Paul Chowdhry

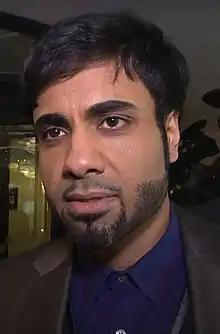
Chowdhry in 2015

Tajpaul Singh Chowdhry (born 21 August 1974), better known as Paul Chowdhry, is a British comedian and actor. He is of Indian Punjabi Sikh descent. He began his stand up career in 1998 and hosted the Channel 4 comedy series "Stand Up for the Week" as of the fifth series, having been a regular act for the third and fourth series. Chowdhry was the first British act to perform at the Caribbean Comedy Festival in Trinidad in 2003. He has been a guest panelist on "8 out of 10 Cats", "Comedy World Cup", and "Sorry, I Didn't Know". He has appeared on "Live at the Apollo" twice, in 2012 and 2015. In 2016, he was one of the contestants on series three of the comedy show "Taskmaster". In 2017, he was a guest stand-up performer in "The Russell Howard Hour" and also sold out the 10,000-seater Wembley Arena, becoming the first British Asian stand-up comic to do so. In 2020, Chowdhry appeared in the television drama series "Devils". Since 2021, he has been hosting the podcast "The Paul Chowdhry PudCast", in which he interviews comedians. He uses the signature phrase ""what's happening white people?"" at the start of his stand-up routines.